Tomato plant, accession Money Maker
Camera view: bottom (45 deg); turntable rotation: 60 degrees
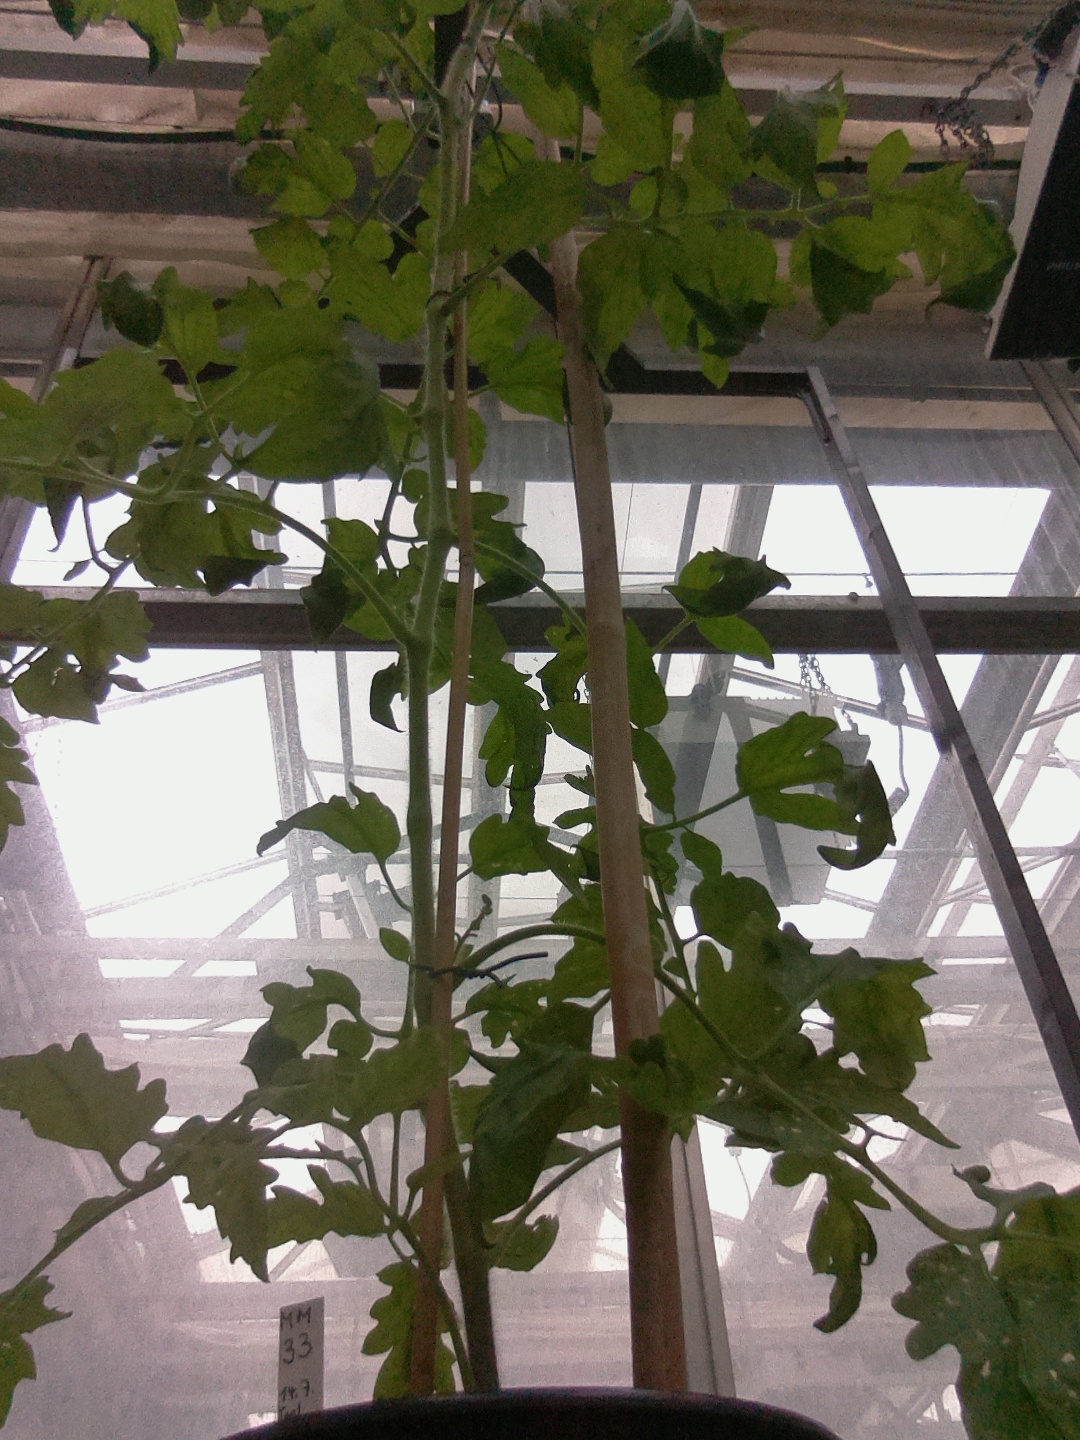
BBCH growth stage 70: Fruits at the main stem or branches visibles